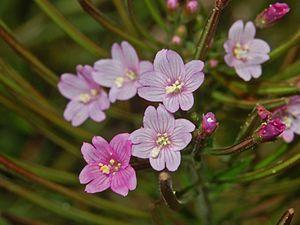
Epilobium parviflorum, l'épilobe à petites fleurs ou encore épilobe-mollet est une plante herbacée de la famille des onagracées.